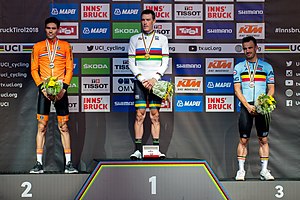
VM i landevejscykling 2018 – Enkeltstart (herrer)
Herrernes enkeltstart ved VM i landevejscykling 2018 blev afholdt onsdag den 26. september 2018 i Innsbruck, Østrig. Ruten var 52,5 km lang. Det var den 25. udgave af mesterskabet og Tom Dumoulin var regerende mester. Enkeltstarten blev vundet af australske Rohan Dennis.